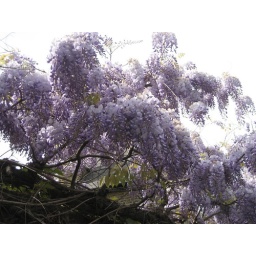
gorgeous wisteria atop a wall near the royal park - made the whole street smell like heaven